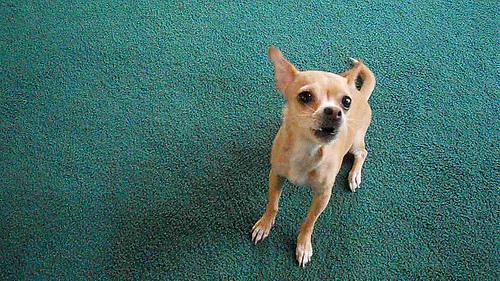
chihuahua